Binky Brown Meets the Holy Virgin Mary

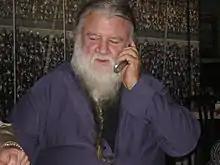
Green received financial support from Last Gasp publisher Ron Turner (photo from 2007).

Green spent about a year working on the 44-page "Binky Brown Meets the Holy Virgin Mary". He took a few months making cards of what he called "factual incidents or neurotic habits" to incorporate. During the seven months he drew the work Green received a monthly stipend of $150 from Ron Turner, the founder of underground publisher Last Gasp Eco-Funnies. Last Gasp published the story as a one-shot comic book in 1972—Green's first solo title. It went through two print runs of 55,000 copies each with a "Youngsters Prohibited" label on the cover.